Aliante Casino and Hotel

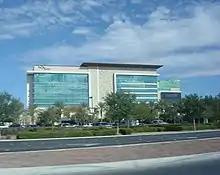
The Aliante hotel-casino in 2018

Aliante Casino and Hotel (formerly Aliante Station) is a hotel and casino in the Aliante community in North Las Vegas, Nevada. It is owned and operated by Boyd Gaming. The resort was announced as the Aliante Station in December 2005, as a joint project between Station Casinos and The Greenspun Corporation, with an initial cost of $400 million to $450 million. Construction began in February 2007, and the resort was built at a cost of $662 million.